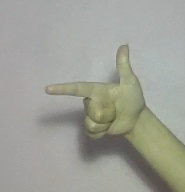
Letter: yaa